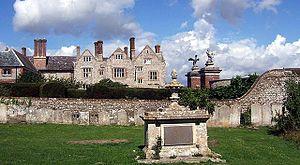
Cette liste des musées du East Sussex, Angleterre contient des musées qui sont définis dans ce contexte comme des institutions qui recueillent et soignent des objets d'intérêt culturel, artistique, scientifique ou historique. leurs collections ou expositions connexes disponibles pour la consultation publique. Sont également inclus les galeries d'art à but non lucratif et les galeries d'art universitaires. Les musées virtuels ne sont pas inclus.